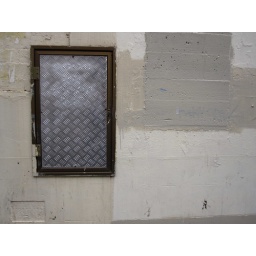
door in the wall